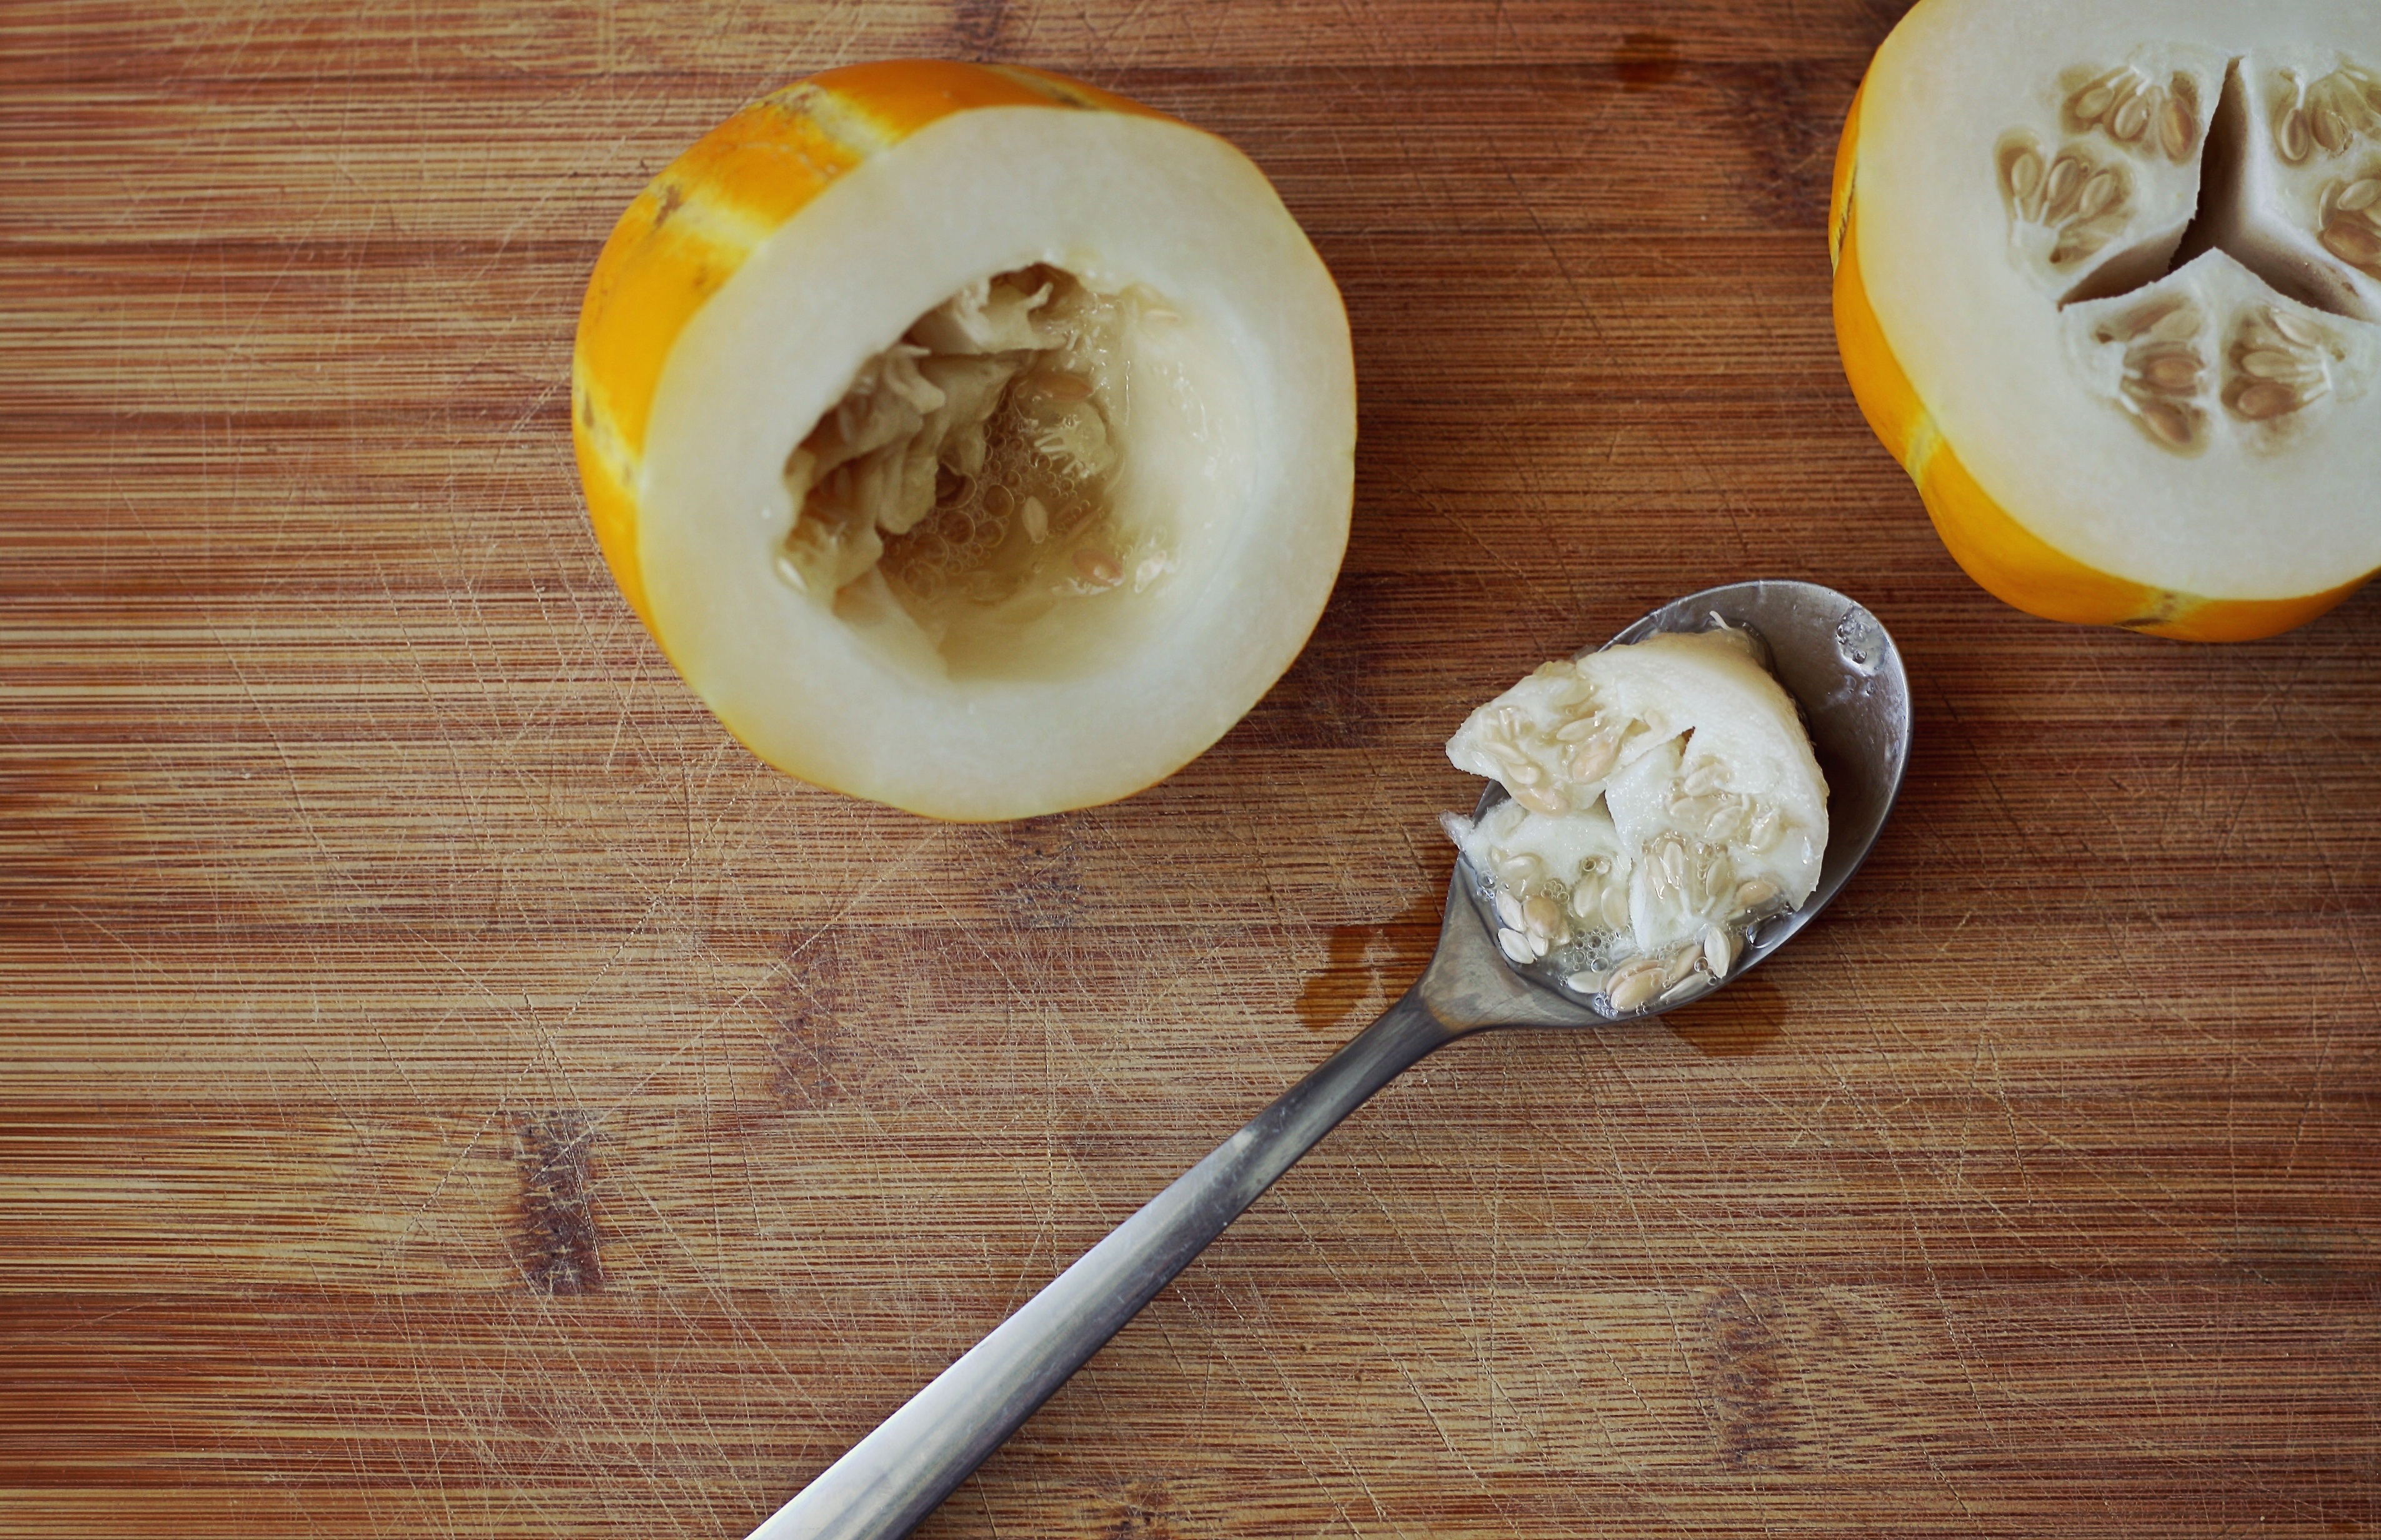
table, plant, fruit, dish, food, produce, vegetable, fresh, yellow, lifestyle, breakfast, healthy, fitness, coconut, nutrition, healthy food, healthy eating, melon, nutritional, flowering plant, fresh food, eating healthy, fruit and vegetables, healthy meal, land plant